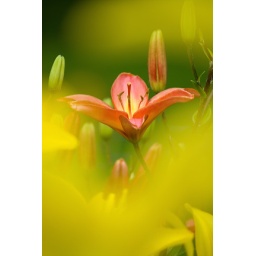
pink in yellow A